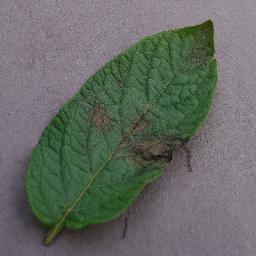
Label: Potato___Late_blight